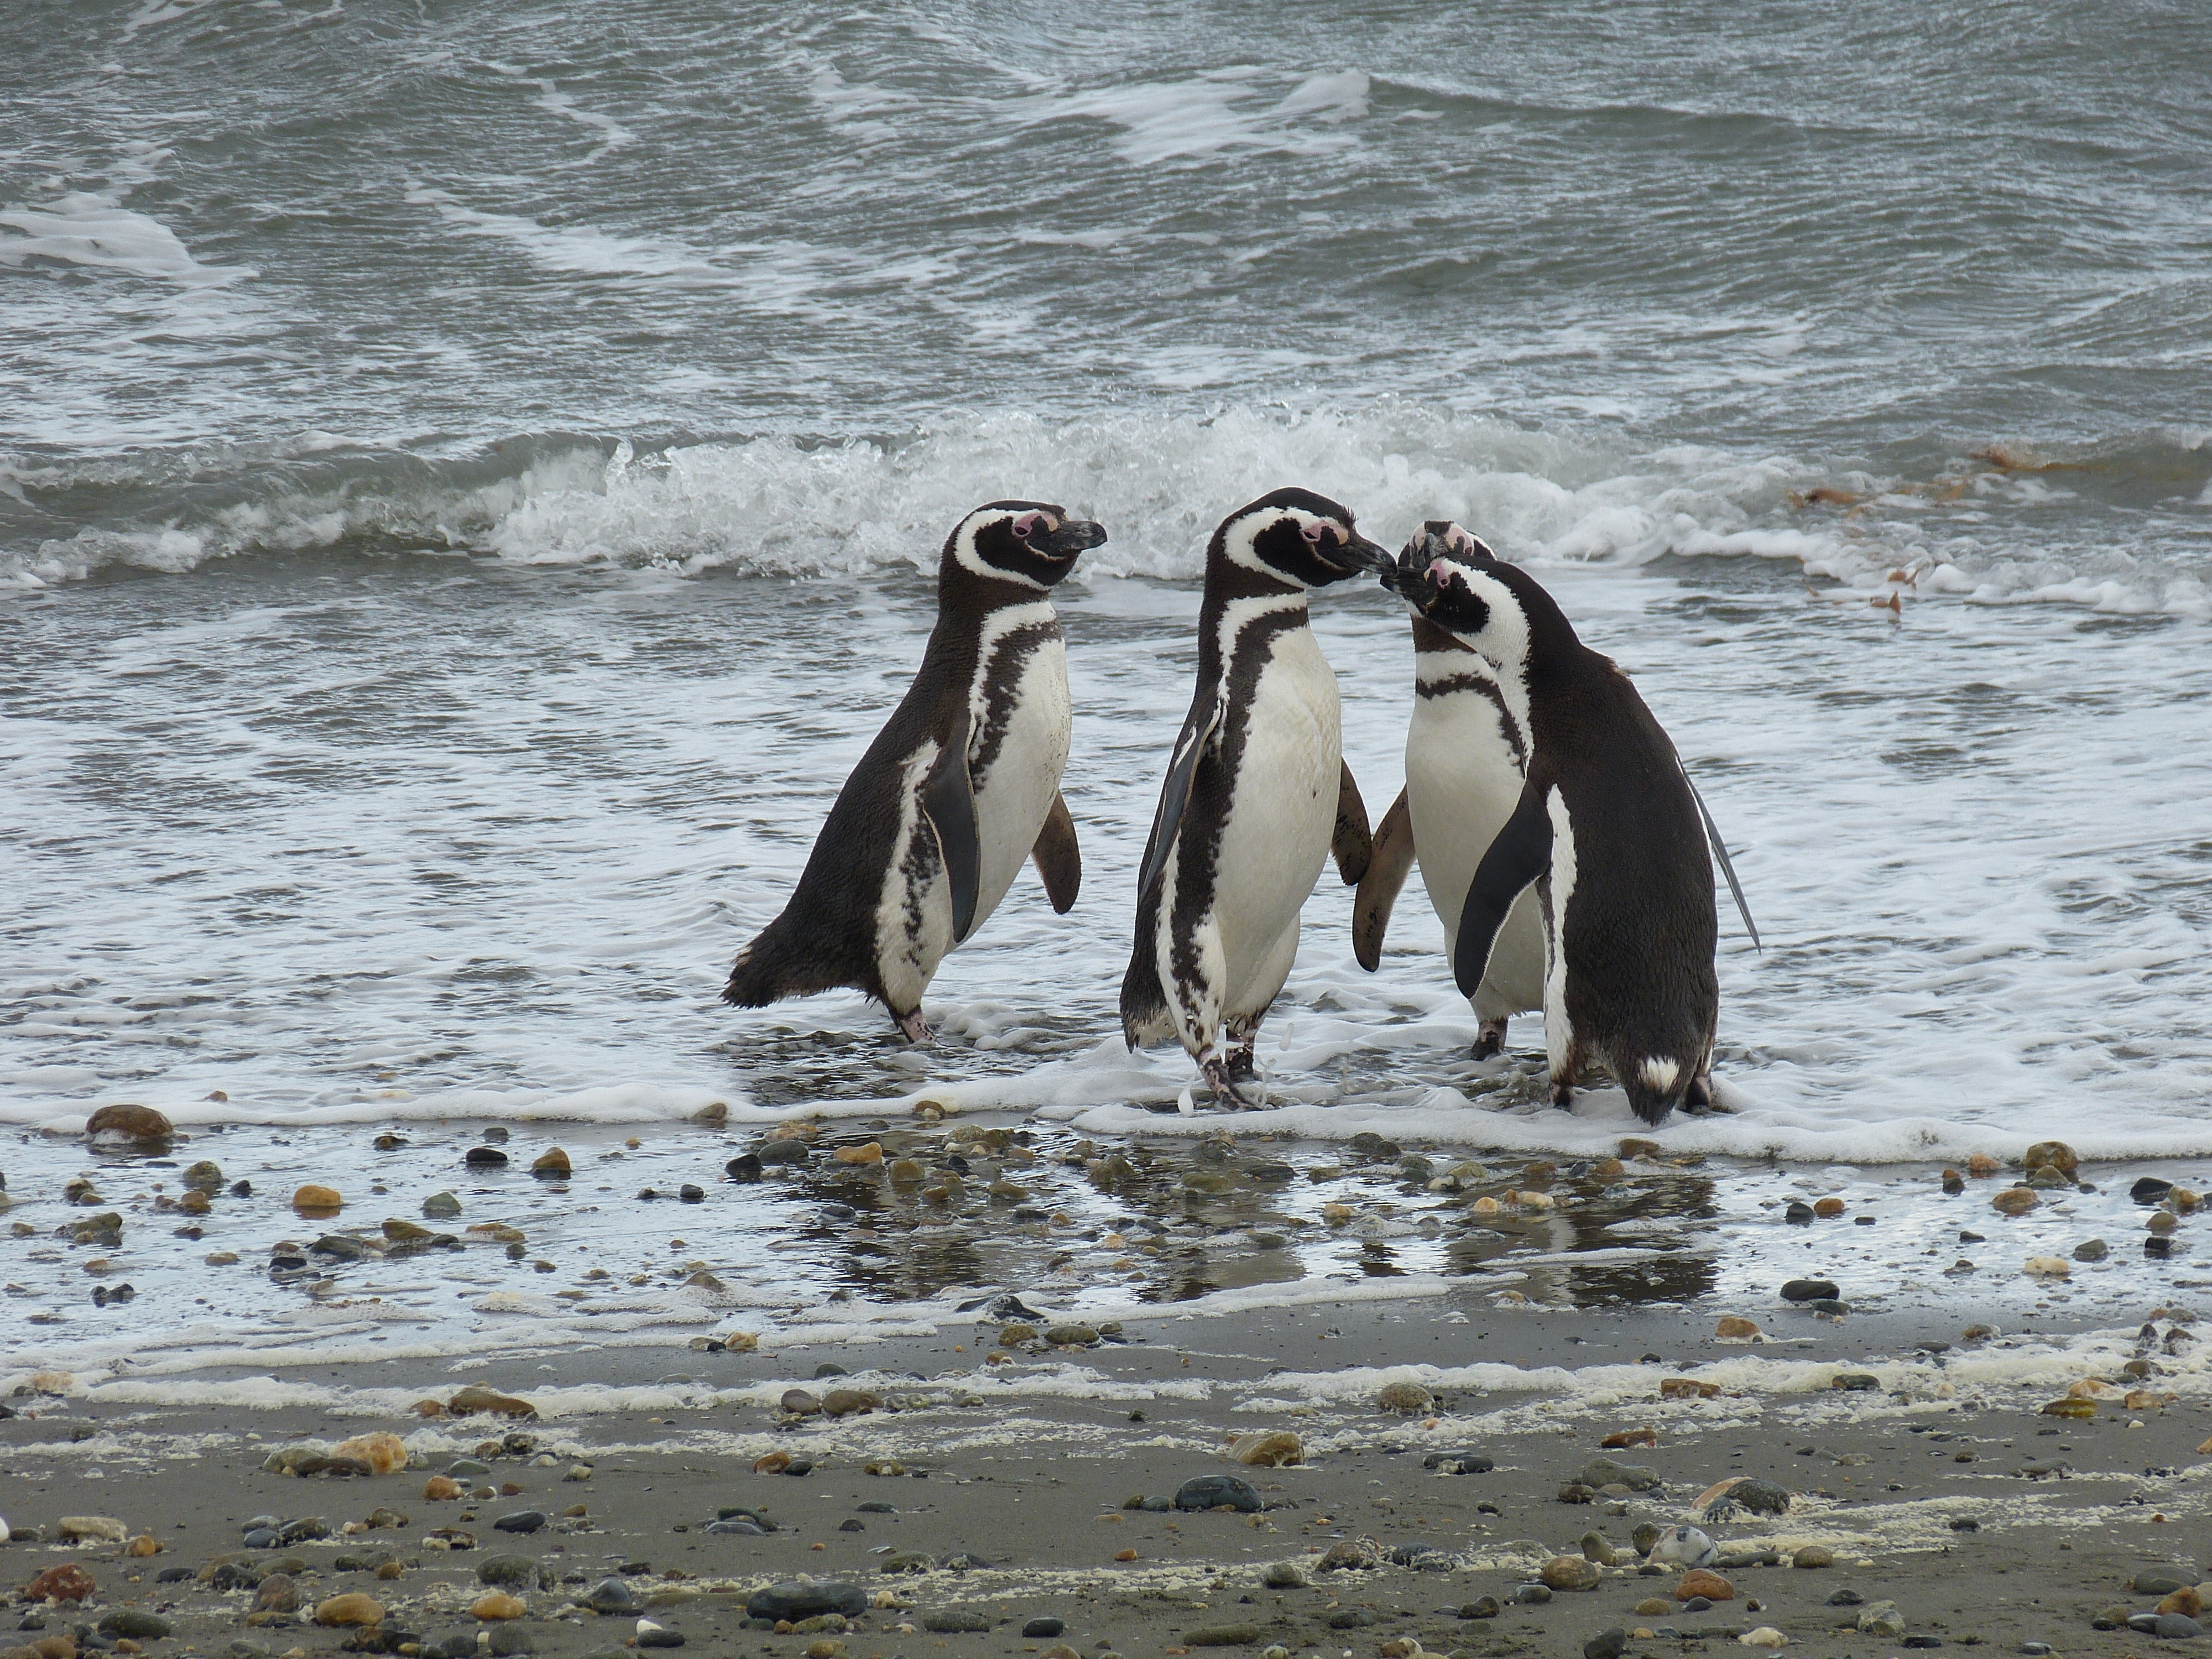
sea, ocean, bird, group, animal, wildlife, beak, fauna, penguin, chile, vertebrate, south america, patagonia, flightless bird, punta arenas, magellanpinguin